Matilde Díaz Vélez

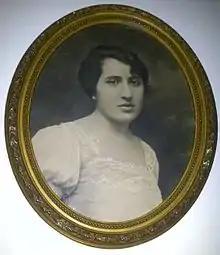
Matilde Díaz-Vélez circa 1910

Matilde Díaz-Vélez (2 July 1899 – 9 June 1986) was a philanthropist and urbanist whose will started the Fundación Carlos Díaz-Vélez, which is concerned with education about cattle farming. The foundation is named for her father. She had significance to Guernica, Buenos Aires.